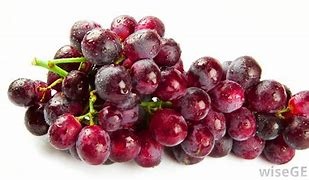
Label: grape